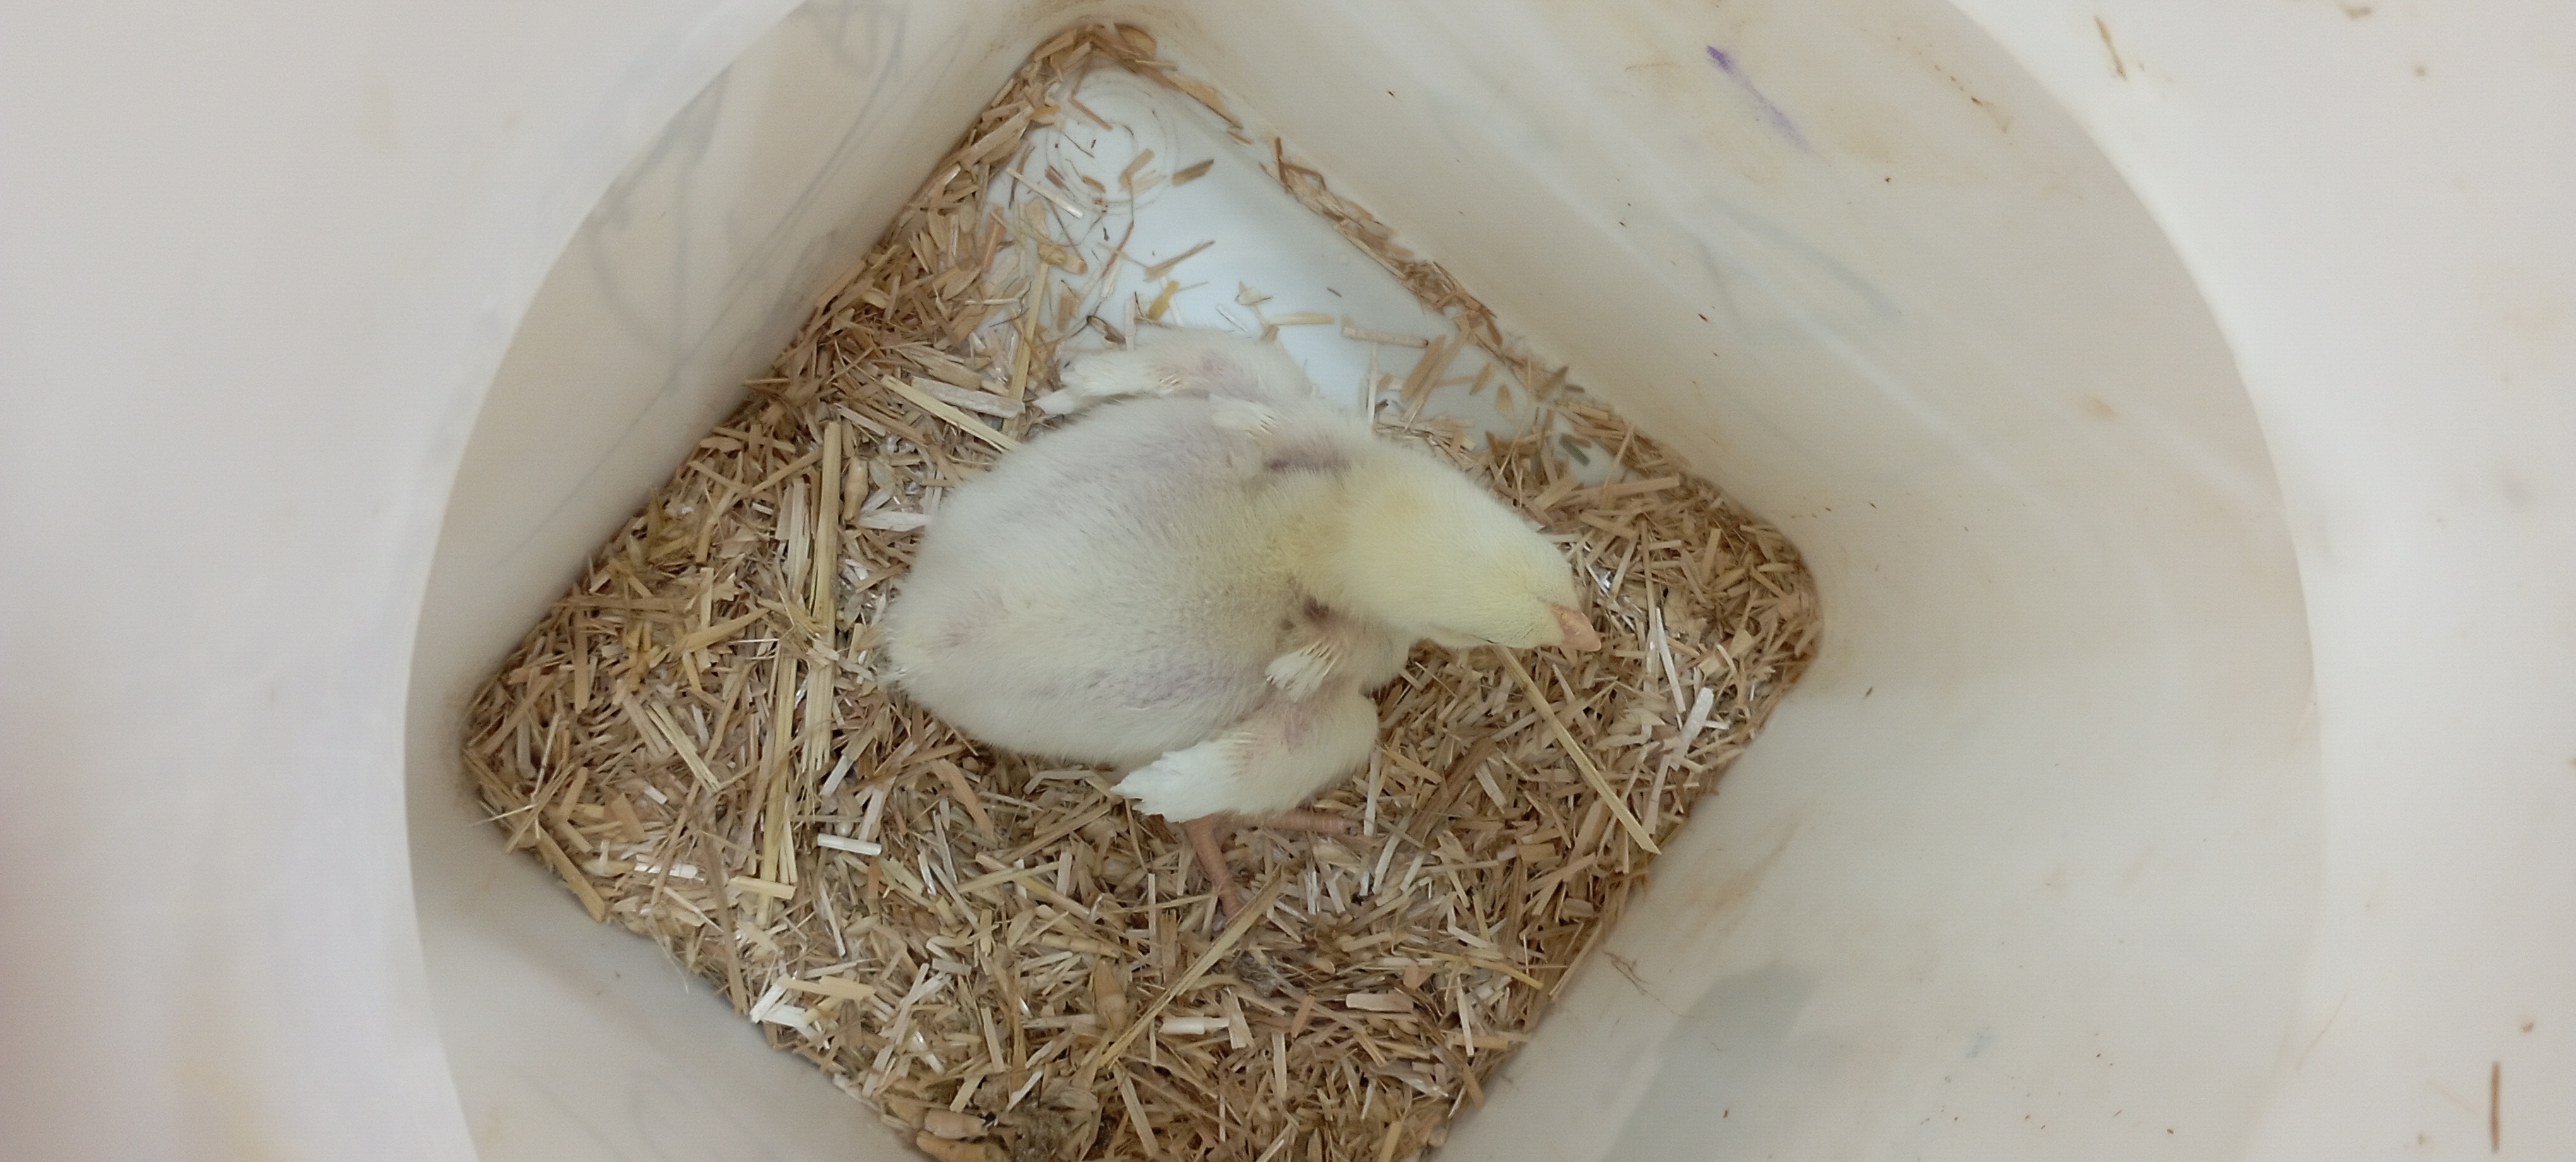
Weight: 245 g